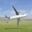
Label: airplane